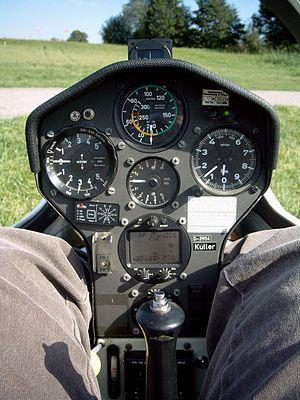
Le Glaser-Dirks DG-500, devenu ensuite DG-505, est un planeur biplace fabriqué en matériaux composites par la société DG Flugzeugbau.